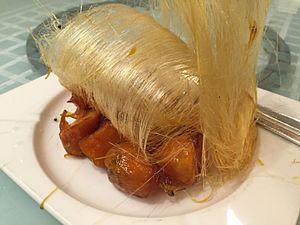
La cuisine du Shandong, appelée en chinois lucai, est la cuisine de la province du Shandong, située à l'est de la Chine, au sud-est de Pékin et de la mer de Bohai et à l'ouest de la mer Jaune. Le chef-lieu est Jinan. Le Shandong est surtout une région de plaines mais une partie importante consiste en une presqu’île. La ville de Qingdao, ancienne concession allemande, connue pour la bière Tsingtao qu'ont amené les Bavarois, la plus vendue au monde, est une des autres villes célèbres de la province.